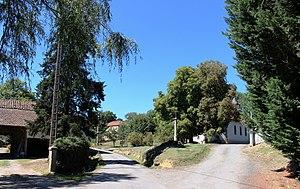
Organ (Hautes-Pyrénées)
Organ est une commune française située dans le département des Hautes-Pyrénées, en région Occitanie.